Helene Lange

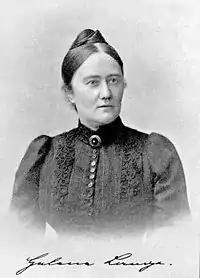
Helene Lange, portrait photo by Hofatelier Elvira.

Helene Lange was born in 1848 in Oldenburg. Through her determination, she rose above the trials of her early life, including the loss of her parents, to become a leading voice for women's access to higher education and professional careers, particularly in teaching. She helped motivate the establishment of the Frauenbewegung, or women's movement, in Germany. She worked constantly to raise the standards of education among women, believing that social progress was impossible without equal educational opportunities being given to women.